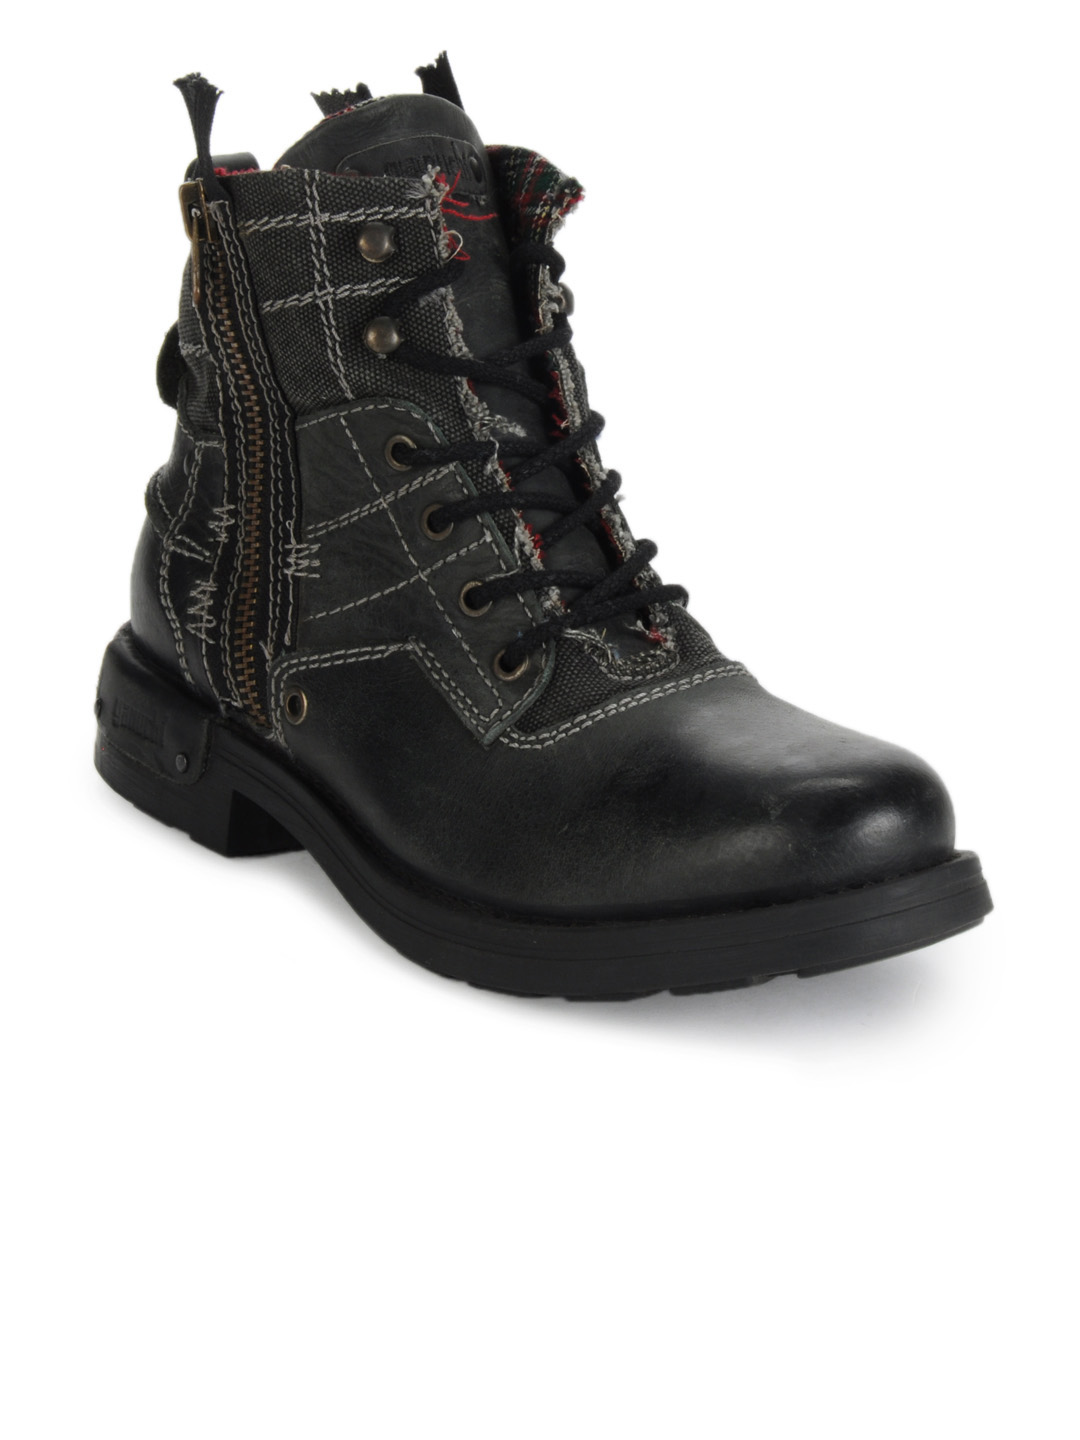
Ganuchi Men Black Shoes
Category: Footwear / Shoes / Casual Shoes
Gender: Men
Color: Black
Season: Summer 2012
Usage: Casual